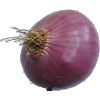
Label: Onion Red Peeled 1